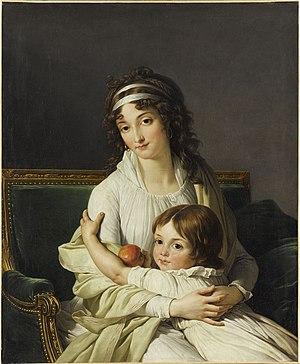
François-Bernard Boyer-Fonfrède, est un industriel et homme politique bordelais et toulousain.